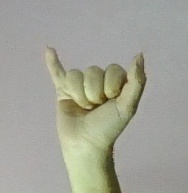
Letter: ya